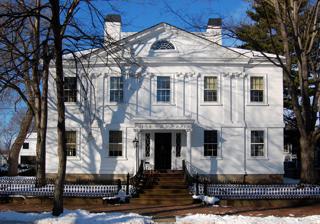
Building: Cotting–Smith Assembly House
Country: United States of America
Year built: 1782
Historic building in Massachusetts, United States United States historic place Cotting-Smith Assembly House U.S. National Register of Historic Places U.S. Historic district Contributing property Cotting-Smith Assembly house at 138 Federal Street Show map of Massachusetts Show map of the United States Location 138 Federal St., Salem, Massachusetts Coordinates 42°31′14.7″N 70°54′13.8″W / 42.520750°N 70.903833°W / 42.520750; -70.903833 Built 1782 Architect Samuel McIntire (remodel) Architectural style Federal Part of Federal Street District NRHP reference No. 83000576 Added to NRHP 1983 Located in Salem, Massachusetts and owned by the Peabody Essex Museum the Cotting–Smith Assembly House was built in 1782 and is located at 138 Federal Street in the Federal Street District .  Built as a Federalist Clubhouse in which balls, concerts, lectures, and other events might be held. George Washington attended a dance here. The original architect is unknown, but the house was later remodeled by Samuel McIntire for use as a private residence. The house is in the Federal style and is listed in the National Register of Historic Places . The building can be rented for special events. See also List of the oldest buildings in Massachusetts List of historic houses in Massachusetts Salem - 1820 External links Peabody Essex Museum v t e U.S. National Register of Historic Places Topics Architectural style categories Contributing property Historic district History of the National Register of Historic Places Keeper of the Register National Park Service Property types Lists by state List of U.S. National Historic Landmarks by state : Alabama Alaska Arizona Arkansas California Colorado Connecticut Delaware Florida Georgia Hawaii Idaho Illinois Indiana Iowa Kansas Kentucky Louisiana Maine Maryland Massachusetts Michigan Minnesota Mississippi Missouri Montana Nebraska Nevada New Hampshire New Jersey New Mexico New York North Carolina North Dakota Ohio Oklahoma Oregon Pennsylvania Rhode Island South Carolina South Dakota Tennessee Texas Utah Vermont Virginia Washington West Virginia Wisconsin Wyoming Lists by insular areas American Samoa Guam Minor Outlying Islands Northern Mariana Islands Puerto Rico Virgin Islands Lists by associated state Federated States of Micronesia Marshall Islands Palau Other areas District of Columbia American Legation, Morocco Related National Historic Preservation Act Historic Preservation Fund List of jails and prisons on the National Register of Historic Places University and college buildings listed on the National Register of Historic Places National Register of Historic Places portal Category This article about a National Register of Historic Places listing in Essex County , Massachusetts , is a stub . You can help Wikipedia by expanding it . v t e